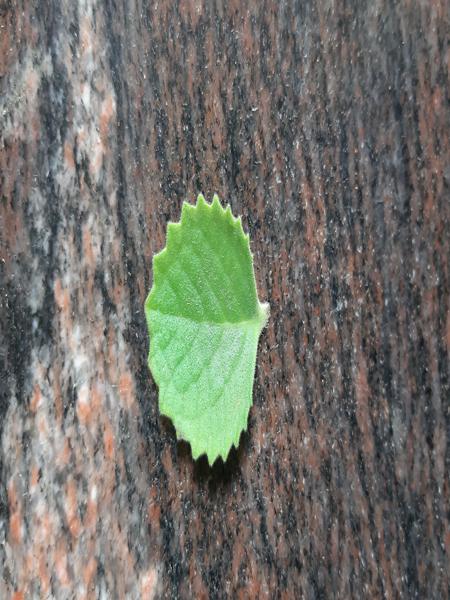
Plant: Doddpathre